Michèle Perret

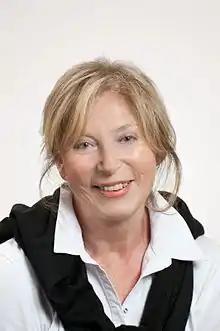
Michèle Perret in 2010

Michèle Perret is a French linguist and novelist who was born in 1937 in Oran in Algeria.